Rembrandt Hall

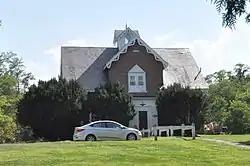

Rembrandt Hall is a historic home located at Keeseville in Essex County, New York. It was built in 1851 and is a -story brick Gothic Revival style cottage. It consists of a central 2-story entrance pavilion flanked by identical bay windows. The interior features a noted rounded central staircase. It was designed by architect Isaac G. Perry for Emma Clara Peale Barton, wife of Caleb D. Barton and daughter of artist Rembrandt Peale.